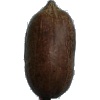
Label: Nut Pecan 1